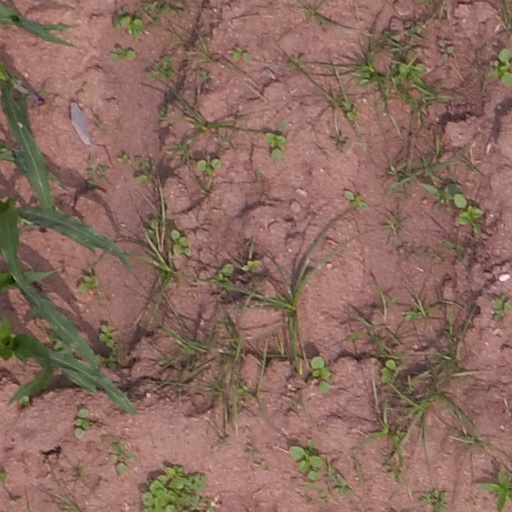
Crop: maize; corn